Ascender (typography)

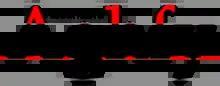
Examples of ascenders.

In typography and handwriting, an ascender is the portion of a minuscule letter in a Latin-derived alphabet that extends above the mean line of a font. That is, the part of a lower-case letter that is taller than the font's x-height.